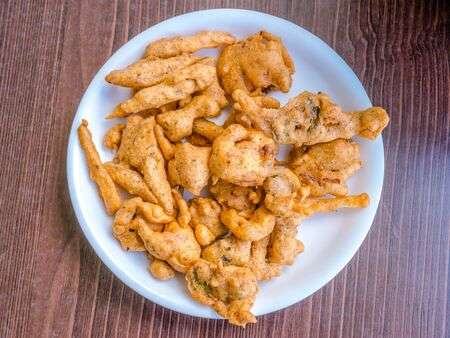
Dish: pakode